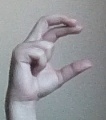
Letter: thal